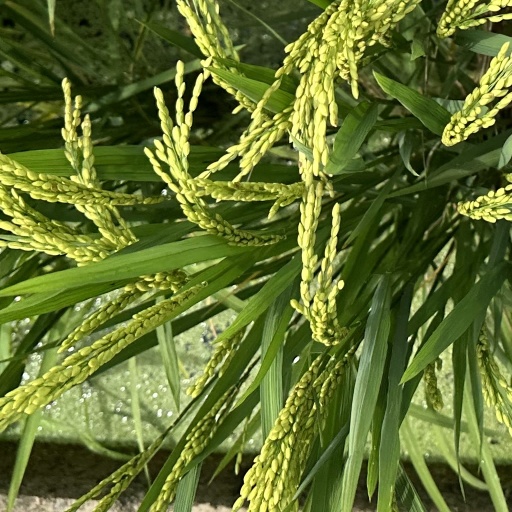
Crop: rice